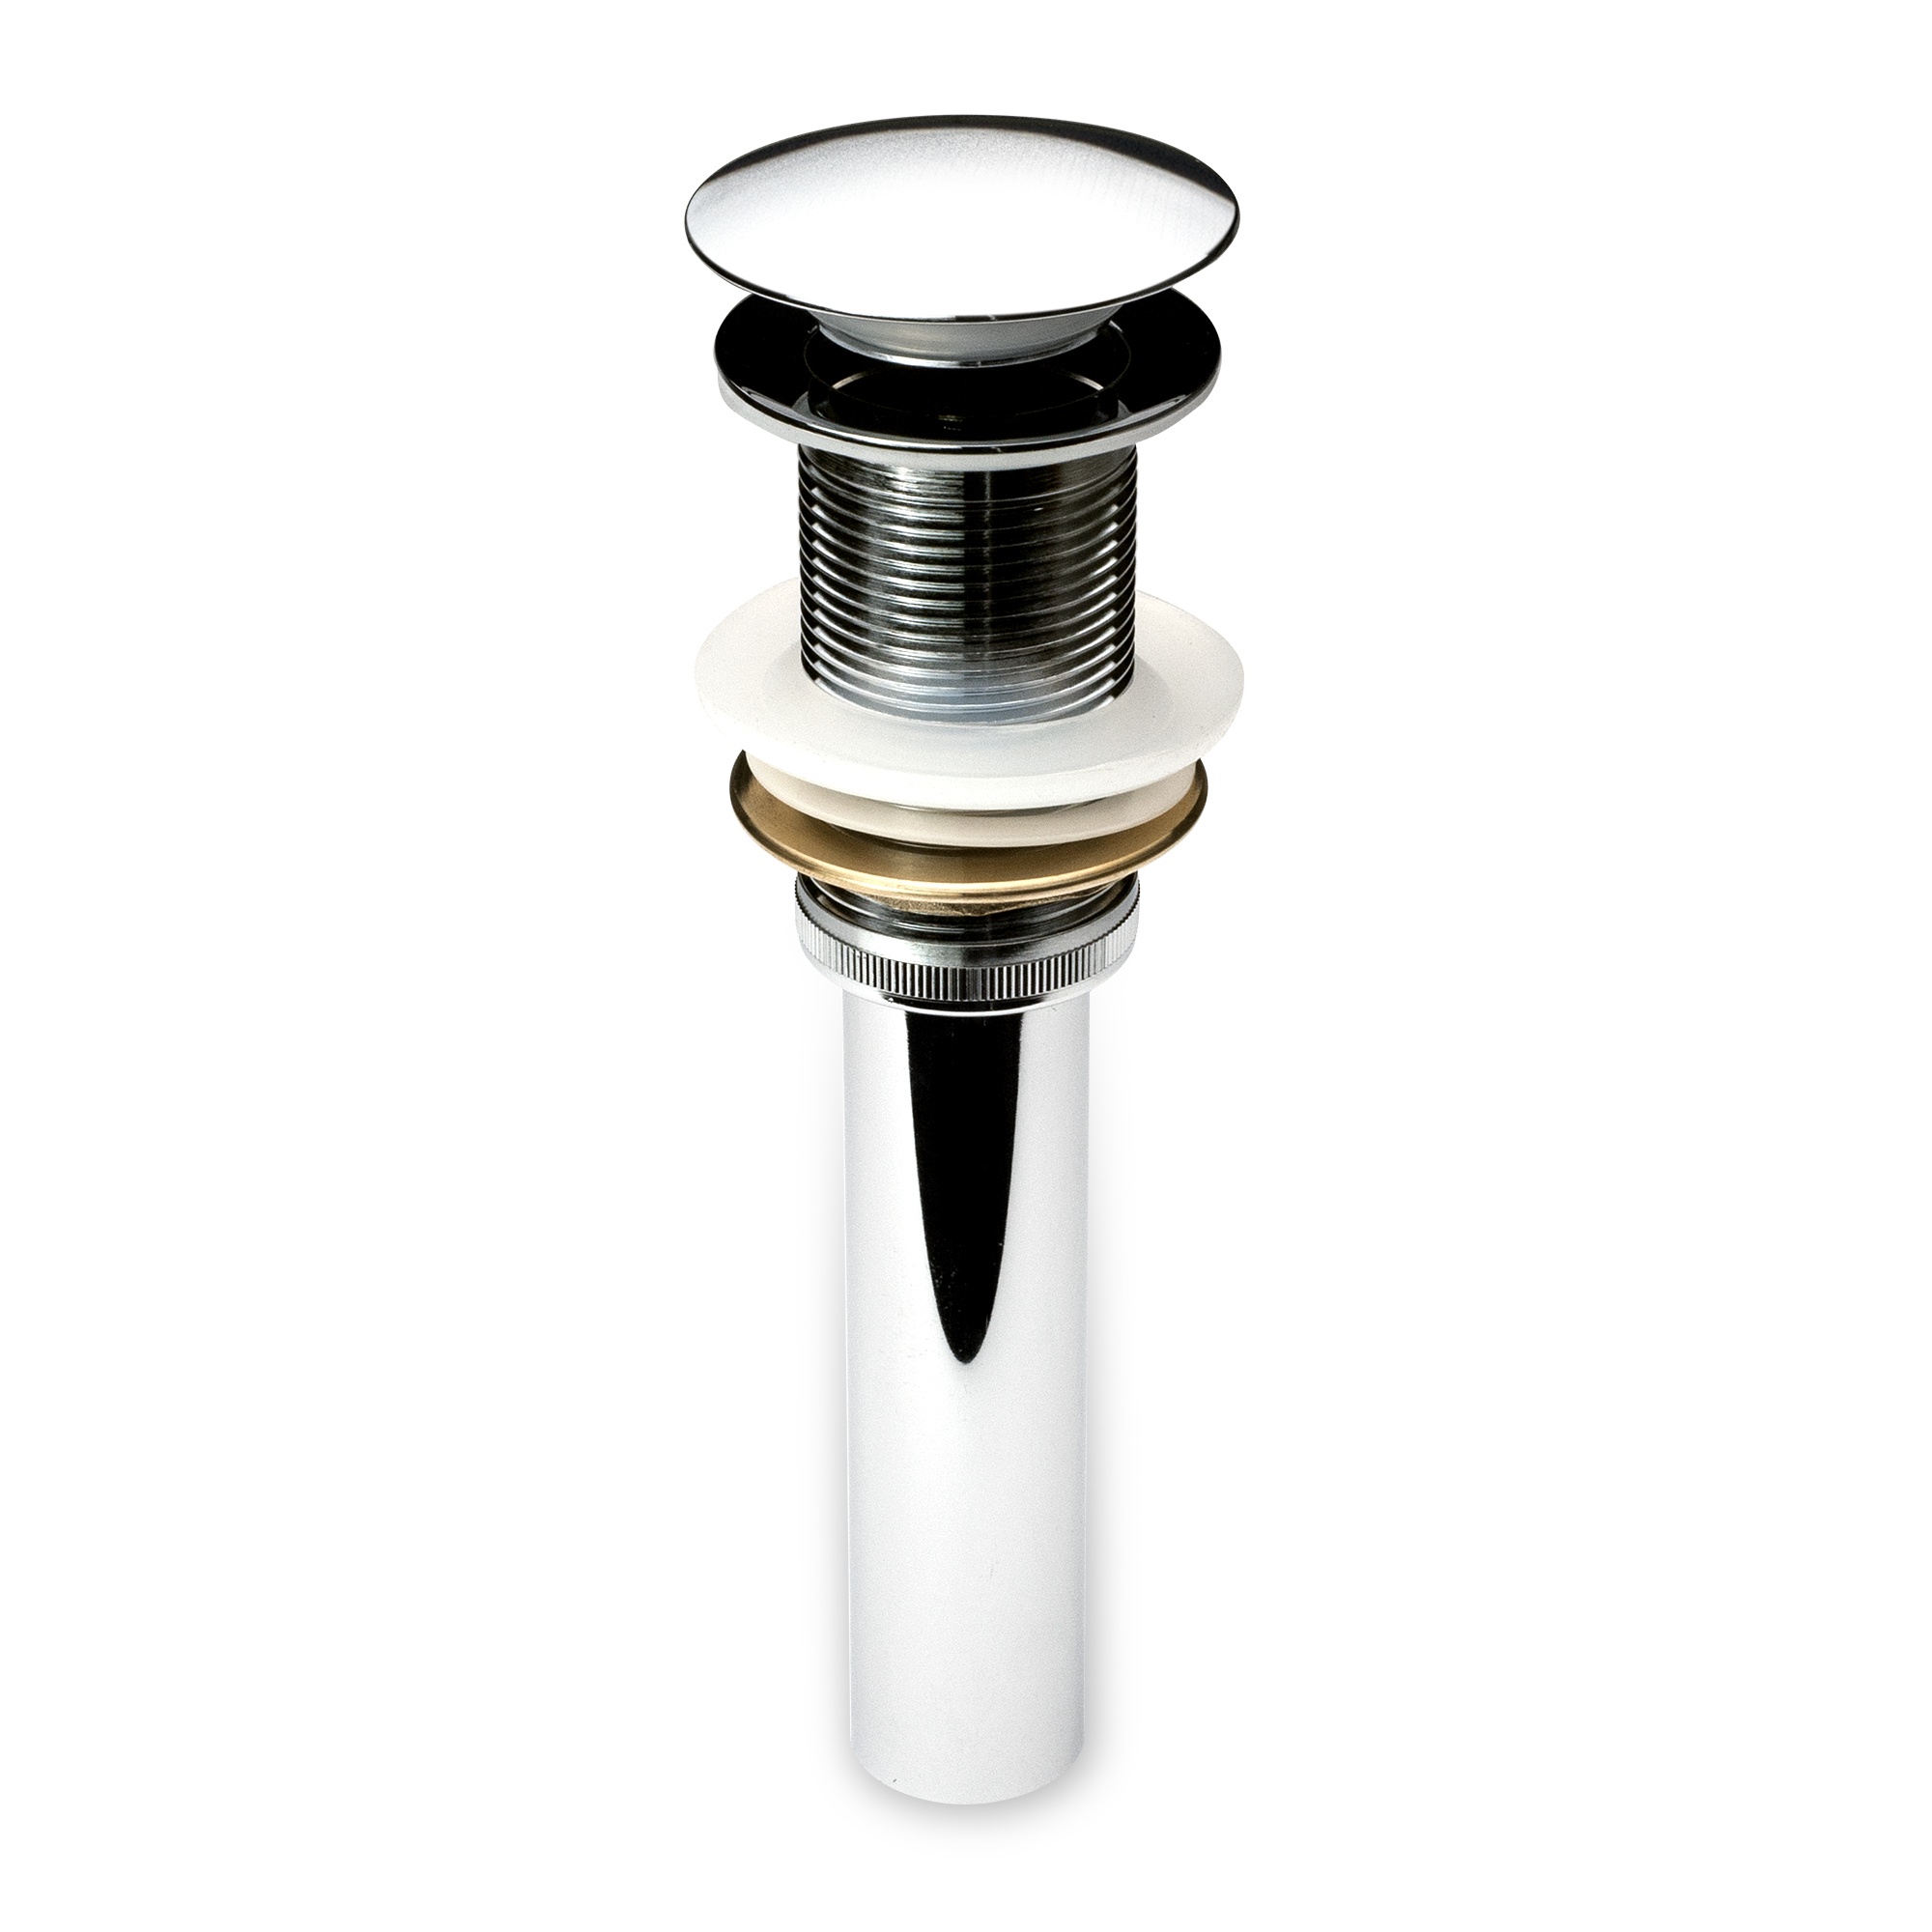
DS01-TC 1-5/8 in. Brass Bathroom and Vessel Sink Push Pop-Up Drain Stopper with No Overflow in Chrome
The DS01-T drain with No overflow by LUXIER offers a sleek and modern design that adds a touch of contemporary elegance to any bathroom. Available in a range of finishes including brushed nickel, chrome, brushed gold, matte black, oil rubbed bronze, and ceramic white, this drain stopper perfectly complements diverse bathroom styles. Its user-friendly Push Pop-Up design ensures effortless operation. Made with sturdy metal construction, this drain is built to withstand the test of time. LUXIER's drains are backed by a limited lifetime warranty, giving you peace of mind when making your purchase.
Brand: Luxier
Category: Hardware > Plumbing > Plumbing Fixture Hardware & Parts > Drains > Sink Drains